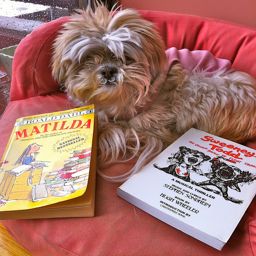
A dog sleeping on top of a red chair with two books.
A small dog sits on a couch behind 2 books
A dog with two books lying in front.
a white dog sitting on a red chair and two books
A dog sitting in a chair next to some books.